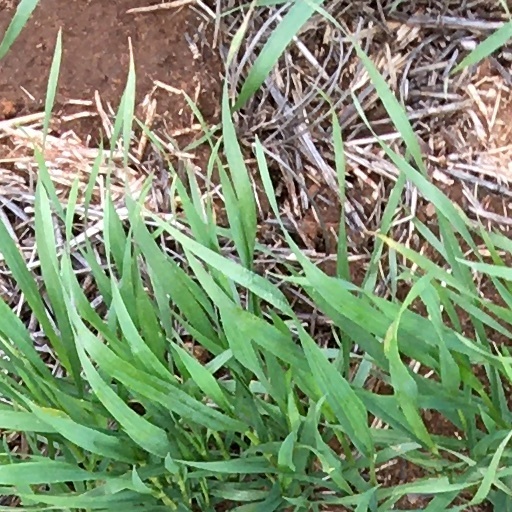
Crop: wheat